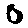
Label: 0